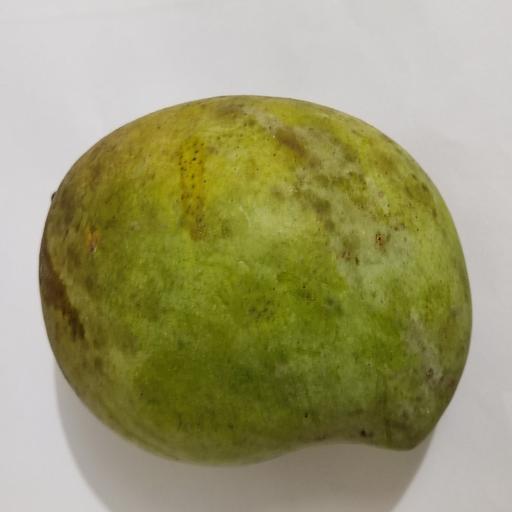
Crop type: Mango_Amrapali